Gabriel Ferrater

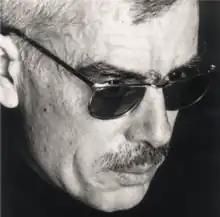

Gabriel Ferrater i Soler (20 May 1922 – 27 April 1972) was an author, translator and scholar of linguistics of the sixties who wrote in the Catalan language. His poetical work is among the most important of the authors of post-war Catalonia and he continues to exert a great deal of influence over literature. He published three collections of poems: "Da nuces pueris" (1960), "Menja't una cama" ("Eat a leg", 1962) and "Teoria dels cossos" ("Theory of bodies"), consequently compiled into a single volume called "Les dones i els dies" ("Women and days", 1968), which was a milestone in Catalan literature.